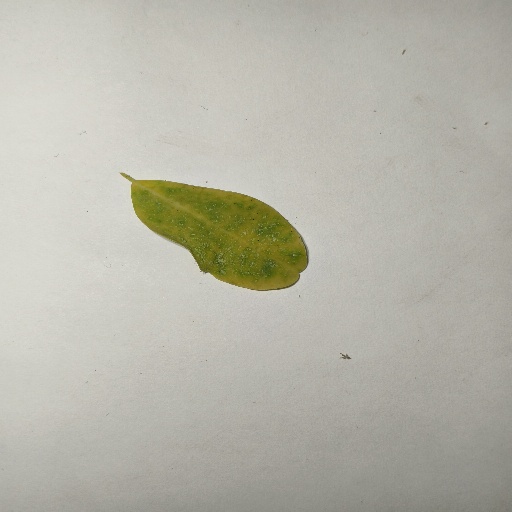
Species: Sojina
Leaf condition: Yellow Leaf